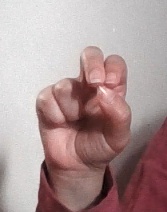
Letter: gaaf